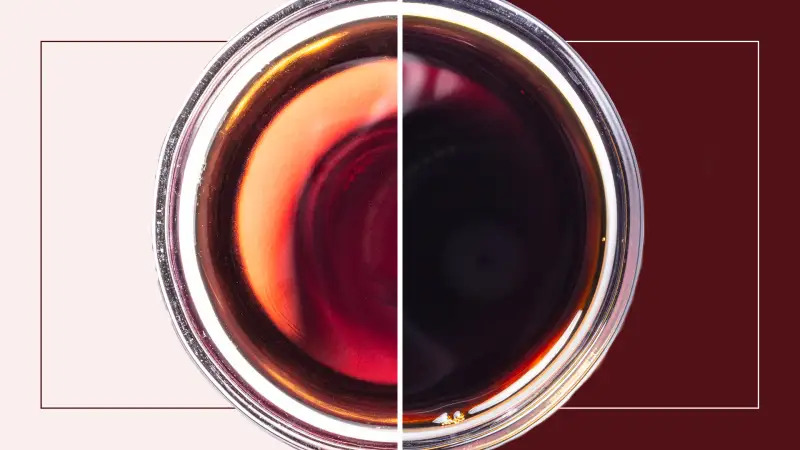
Adjective: darker
Antonym: lighter